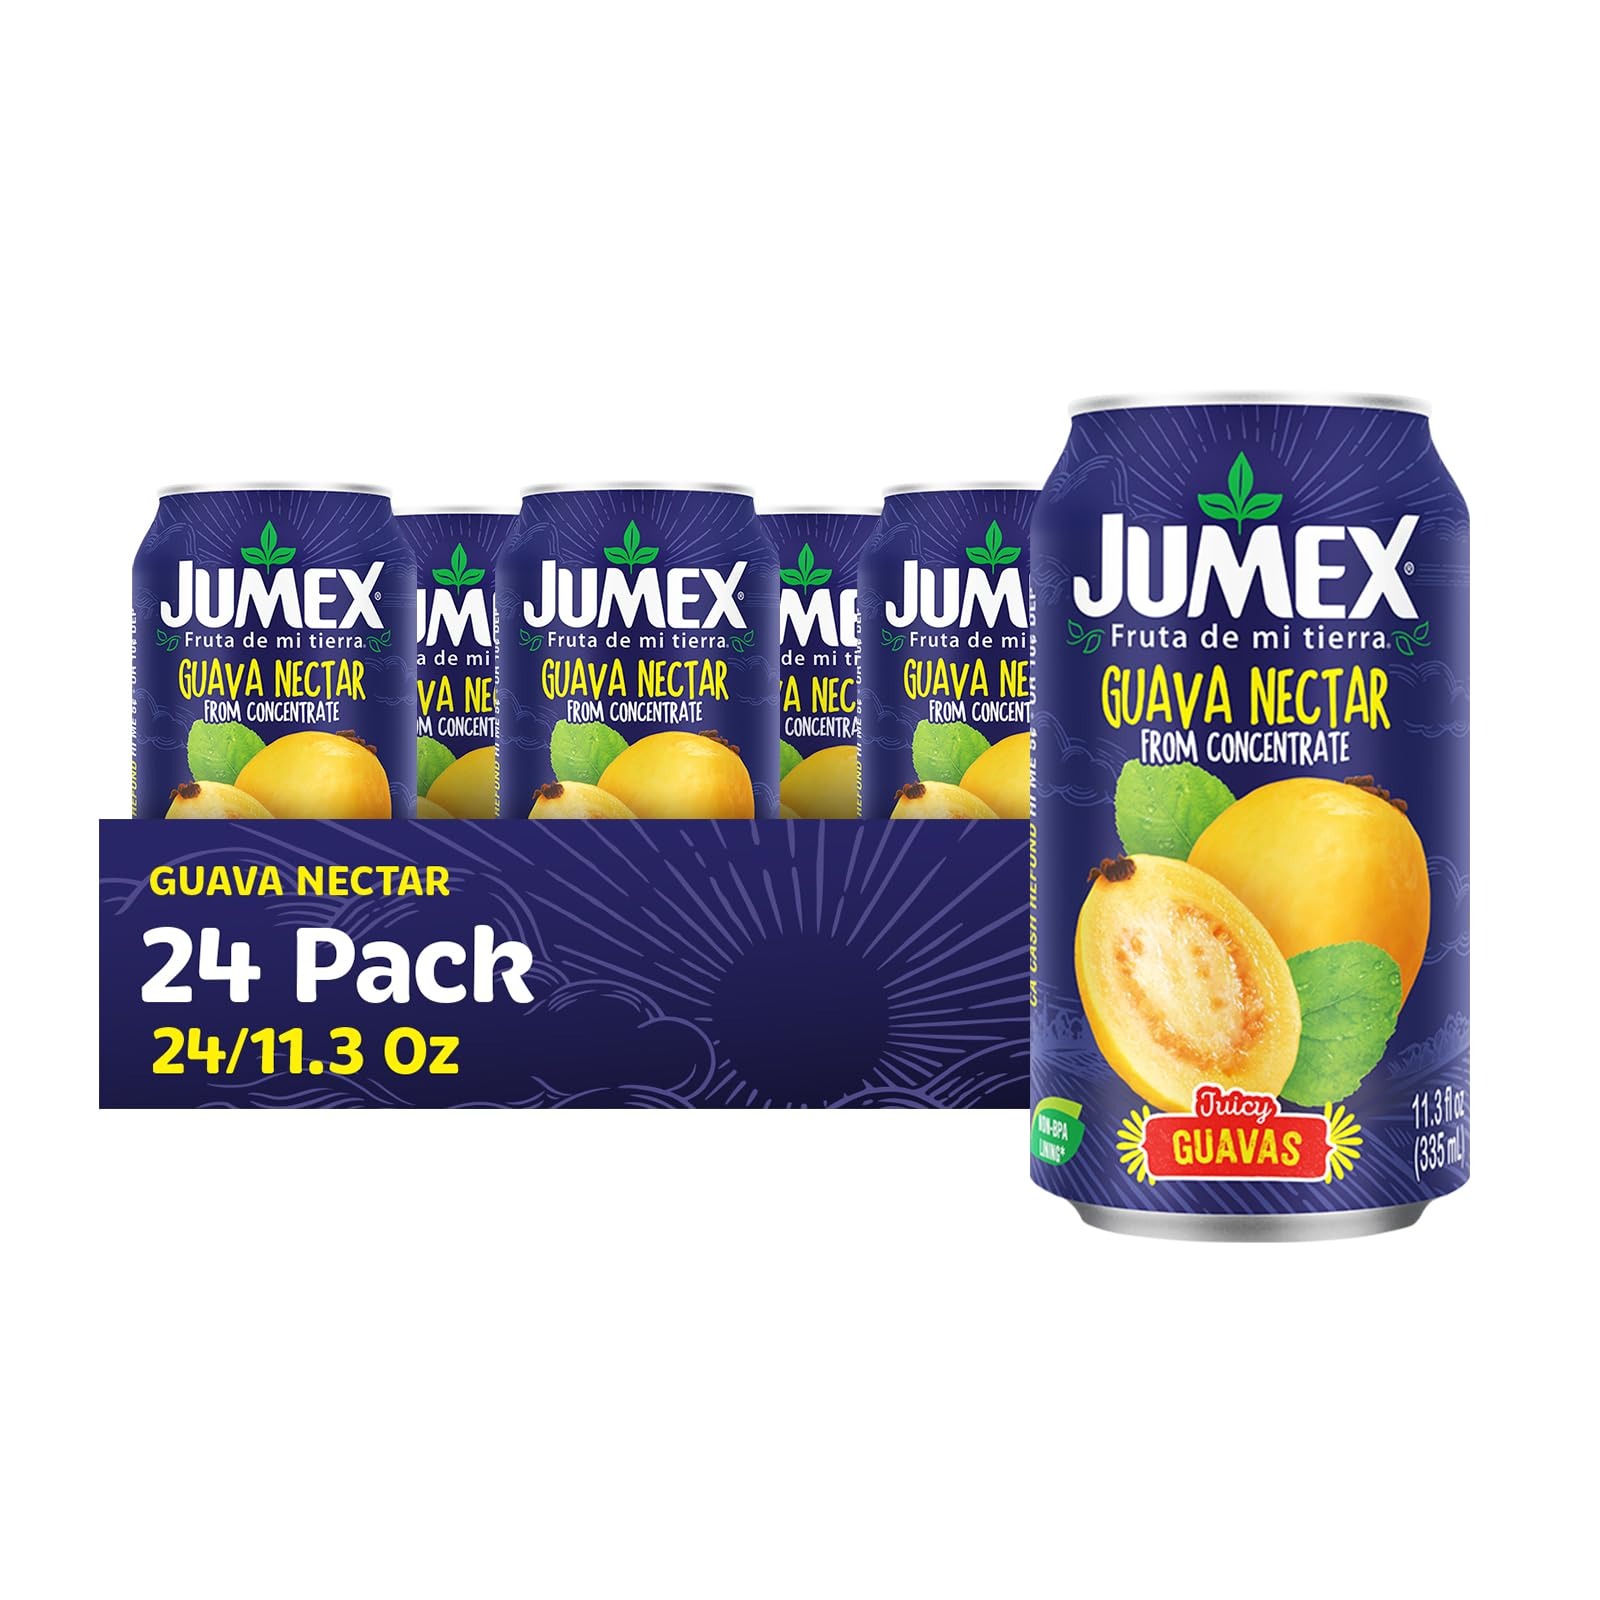
Item Name: Jumex Guava Nectar Juice - Made with Fresh Fruit Puree from Concentrate for Tropical Fruit Smoothie Mix, Cocktail Mixers & Kids Drinks & Beverages - 11.3oz, Pack of 24
Bullet Point 1: The True Flavor of Mexico — Jumex juice nectars are crafted to bring you the authentic taste of the finest fruits. Each sip of our fruit juice beverages brings the bold, fresh flavors from the Mexican countryside straight to your home. Enjoy the tropical sweetness of guava fruit nectar juice for a moment of pure refreshment.
Bullet Point 2: Real Fruit, Rich Nectar — Unlike regular juice drinks, Jumex is crafted with fresh fruit puree, giving it a thickened juice texture and bolder taste. The full-bodied flavor makes it not only a refreshing beverage but also a versatile ingredient for a smoothie drink, a fruit cocktail, and even cooking.
Bullet Point 3: Mix It, Blend It, Bake It — Jumex fresh juice nectar is your secret ingredient in the kitchen. Mix some into cocktails, mock tails or fruit punches for parties and family gatherings. Use this natural juice nectar as a base for homemade marinades, glazes and salsas. You can even use these pantry staples in desserts, popsicles and baked goods
Bullet Point 4: Perfect Meal Companion — Pair Jumex fruit drinks with a sandwich or salad for a refreshing midday treat. Sip it with your dinner for a sweet, satisfying finish. The smooth, rich taste complements a variety of meals, making it a simple yet delicious way to add a burst of tropical fruit flavor to any part of your day.
Bullet Point 5: Easy, Delicious & Ready to Go — Grab a kids juice for school lunches, a quick pick me up during your workday, or take a bulk juice pack for road trips. Hosting a party or a family gathering? These canned juice packs are perfect for punches or cocktails. No prep, no hassle. Just bold, authentic Mexican drinks you can enjoy anytime, anywhere.
Value: 271.2
Unit: Fl Oz

Price: 1.38